Ravi Shankar's Music Festival from India

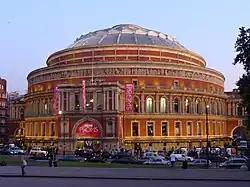
The Royal Albert Hall (pictured in 2008), the venue for the Music Festival's debut performance

The programme for the concert performances was divided into two distinct parts. Shankar explained at the time:The first part is in the form of a panorama, depicting major stages in the evolution of classical and traditional Indian music, starting with the Vedic hymns and the music of the medieval period, and ending with the present day, touching briefly on all the intermediate forms such as alap, dhrupad, dhamar, khyal, tappa, tarana and chaturanga ... The second part begins with the semi-classical forms such as the devotional bhajan and the romantic and erotic thumri, ghazal, dadra, etc. and ends with the very lively and earthy folk style.